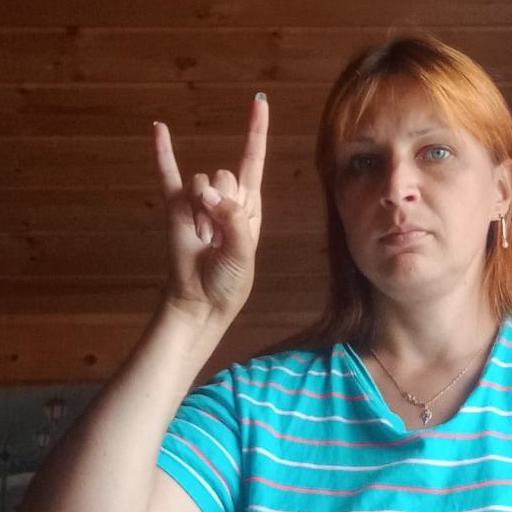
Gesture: rock